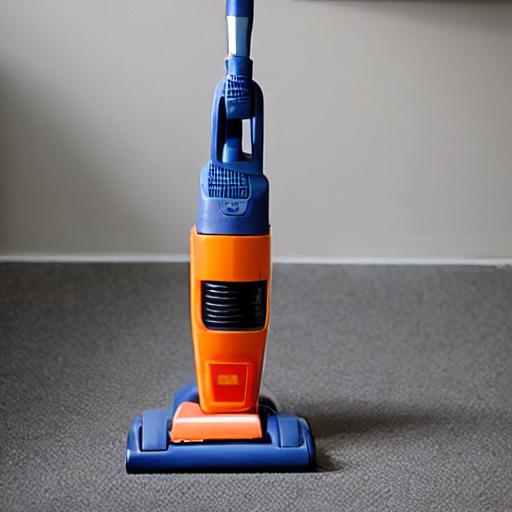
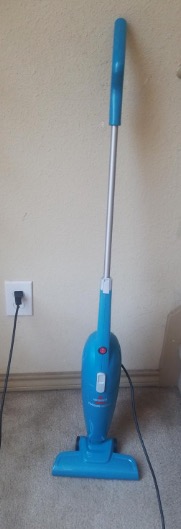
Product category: items_vacuum
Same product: no